Soviet Union–United States relations

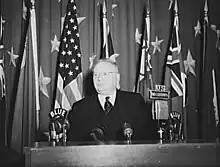
Maxim Litvinov, the Soviet foreign minister (1930–1939) and ambassador to the United States (1941–1943)

By 1933, the American business community, as well as newspaper editors, were calling for diplomatic recognition. The business community was eager for large-scale trade with the Soviet Union. The U.S. government hoped for some repayment on the old tsarist debts, and a promise not to support subversive movements inside the U.S. President Franklin D. Roosevelt took the initiative, with the assistance of his close friend and advisor Henry Morgenthau Jr. and Russian expert William Bullitt, bypassing the State Department. Roosevelt commissioned a survey of public opinion, which at the time meant asking 1100 newspaper editors; 63 percent favored recognition of the USSR and 27 percent were opposed. Roosevelt met personally with Catholic leaders to overcome their objections stemming from the persecution of religious believers and systematic demolition of churches in the USSR. Roosevelt then invited Foreign Minister Maxim Litvinov to Washington for a series of high-level meetings in November 1933. He and Roosevelt agreed on issues of religious freedom for Americans working in the Soviet Union. The USSR promised not to interfere in internal American affairs, something they would not honor, and to ensure that no organization in the USSR was working to hurt the U.S. or overthrow its government by force, similarly a broken promise. Both sides agreed to postpone the debt question to a later date. Roosevelt thereupon announced an agreement on resumption of normal relations with the signing of the Roosevelt-Litvinov agreements on November 16, 1933. There were few complaints about the move.